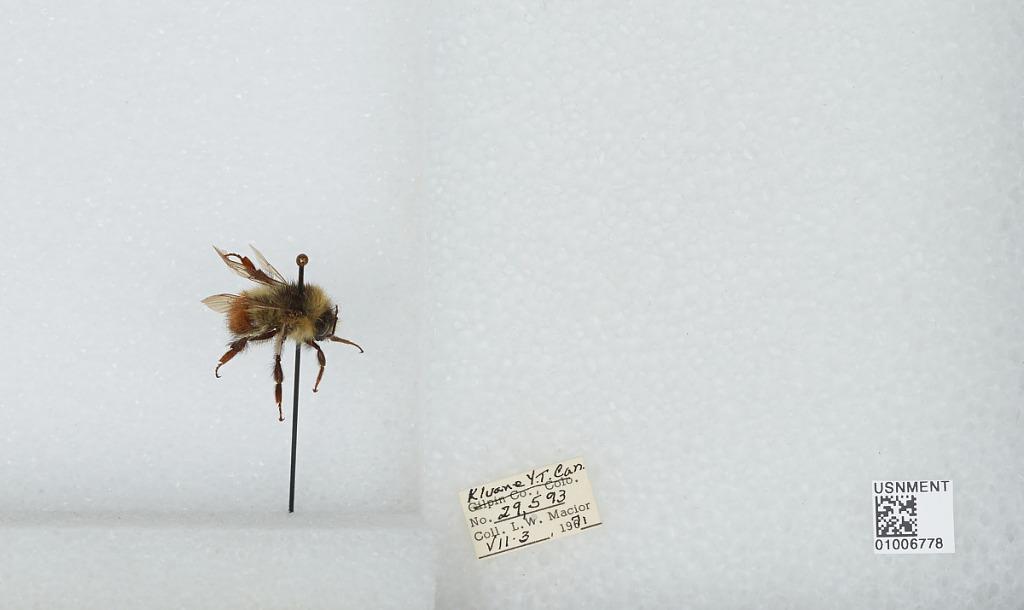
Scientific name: Bombus (Pyrobombus) flavifrons Cresson
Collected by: L. Macior
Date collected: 1971-7-3
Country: Canada
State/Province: Yukon Territory
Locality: Kluane
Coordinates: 60.75, -139.5